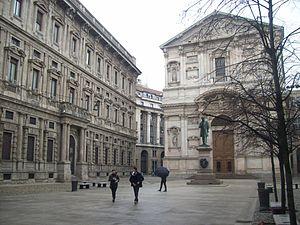
La Piazza San Fedele est située dans une zone piétonne dans le centre de la ville de Milan près du palais Marino et de la galerie Vittorio Emanuele II et de la piazza della Scala. La place est située devant l'église homonyme San Fedele construite à partir d'un ancien projet de Pellegrino Tibaldi au XVIᵉ siècle et finalement consacrée au XVIIIᵉ siècle.